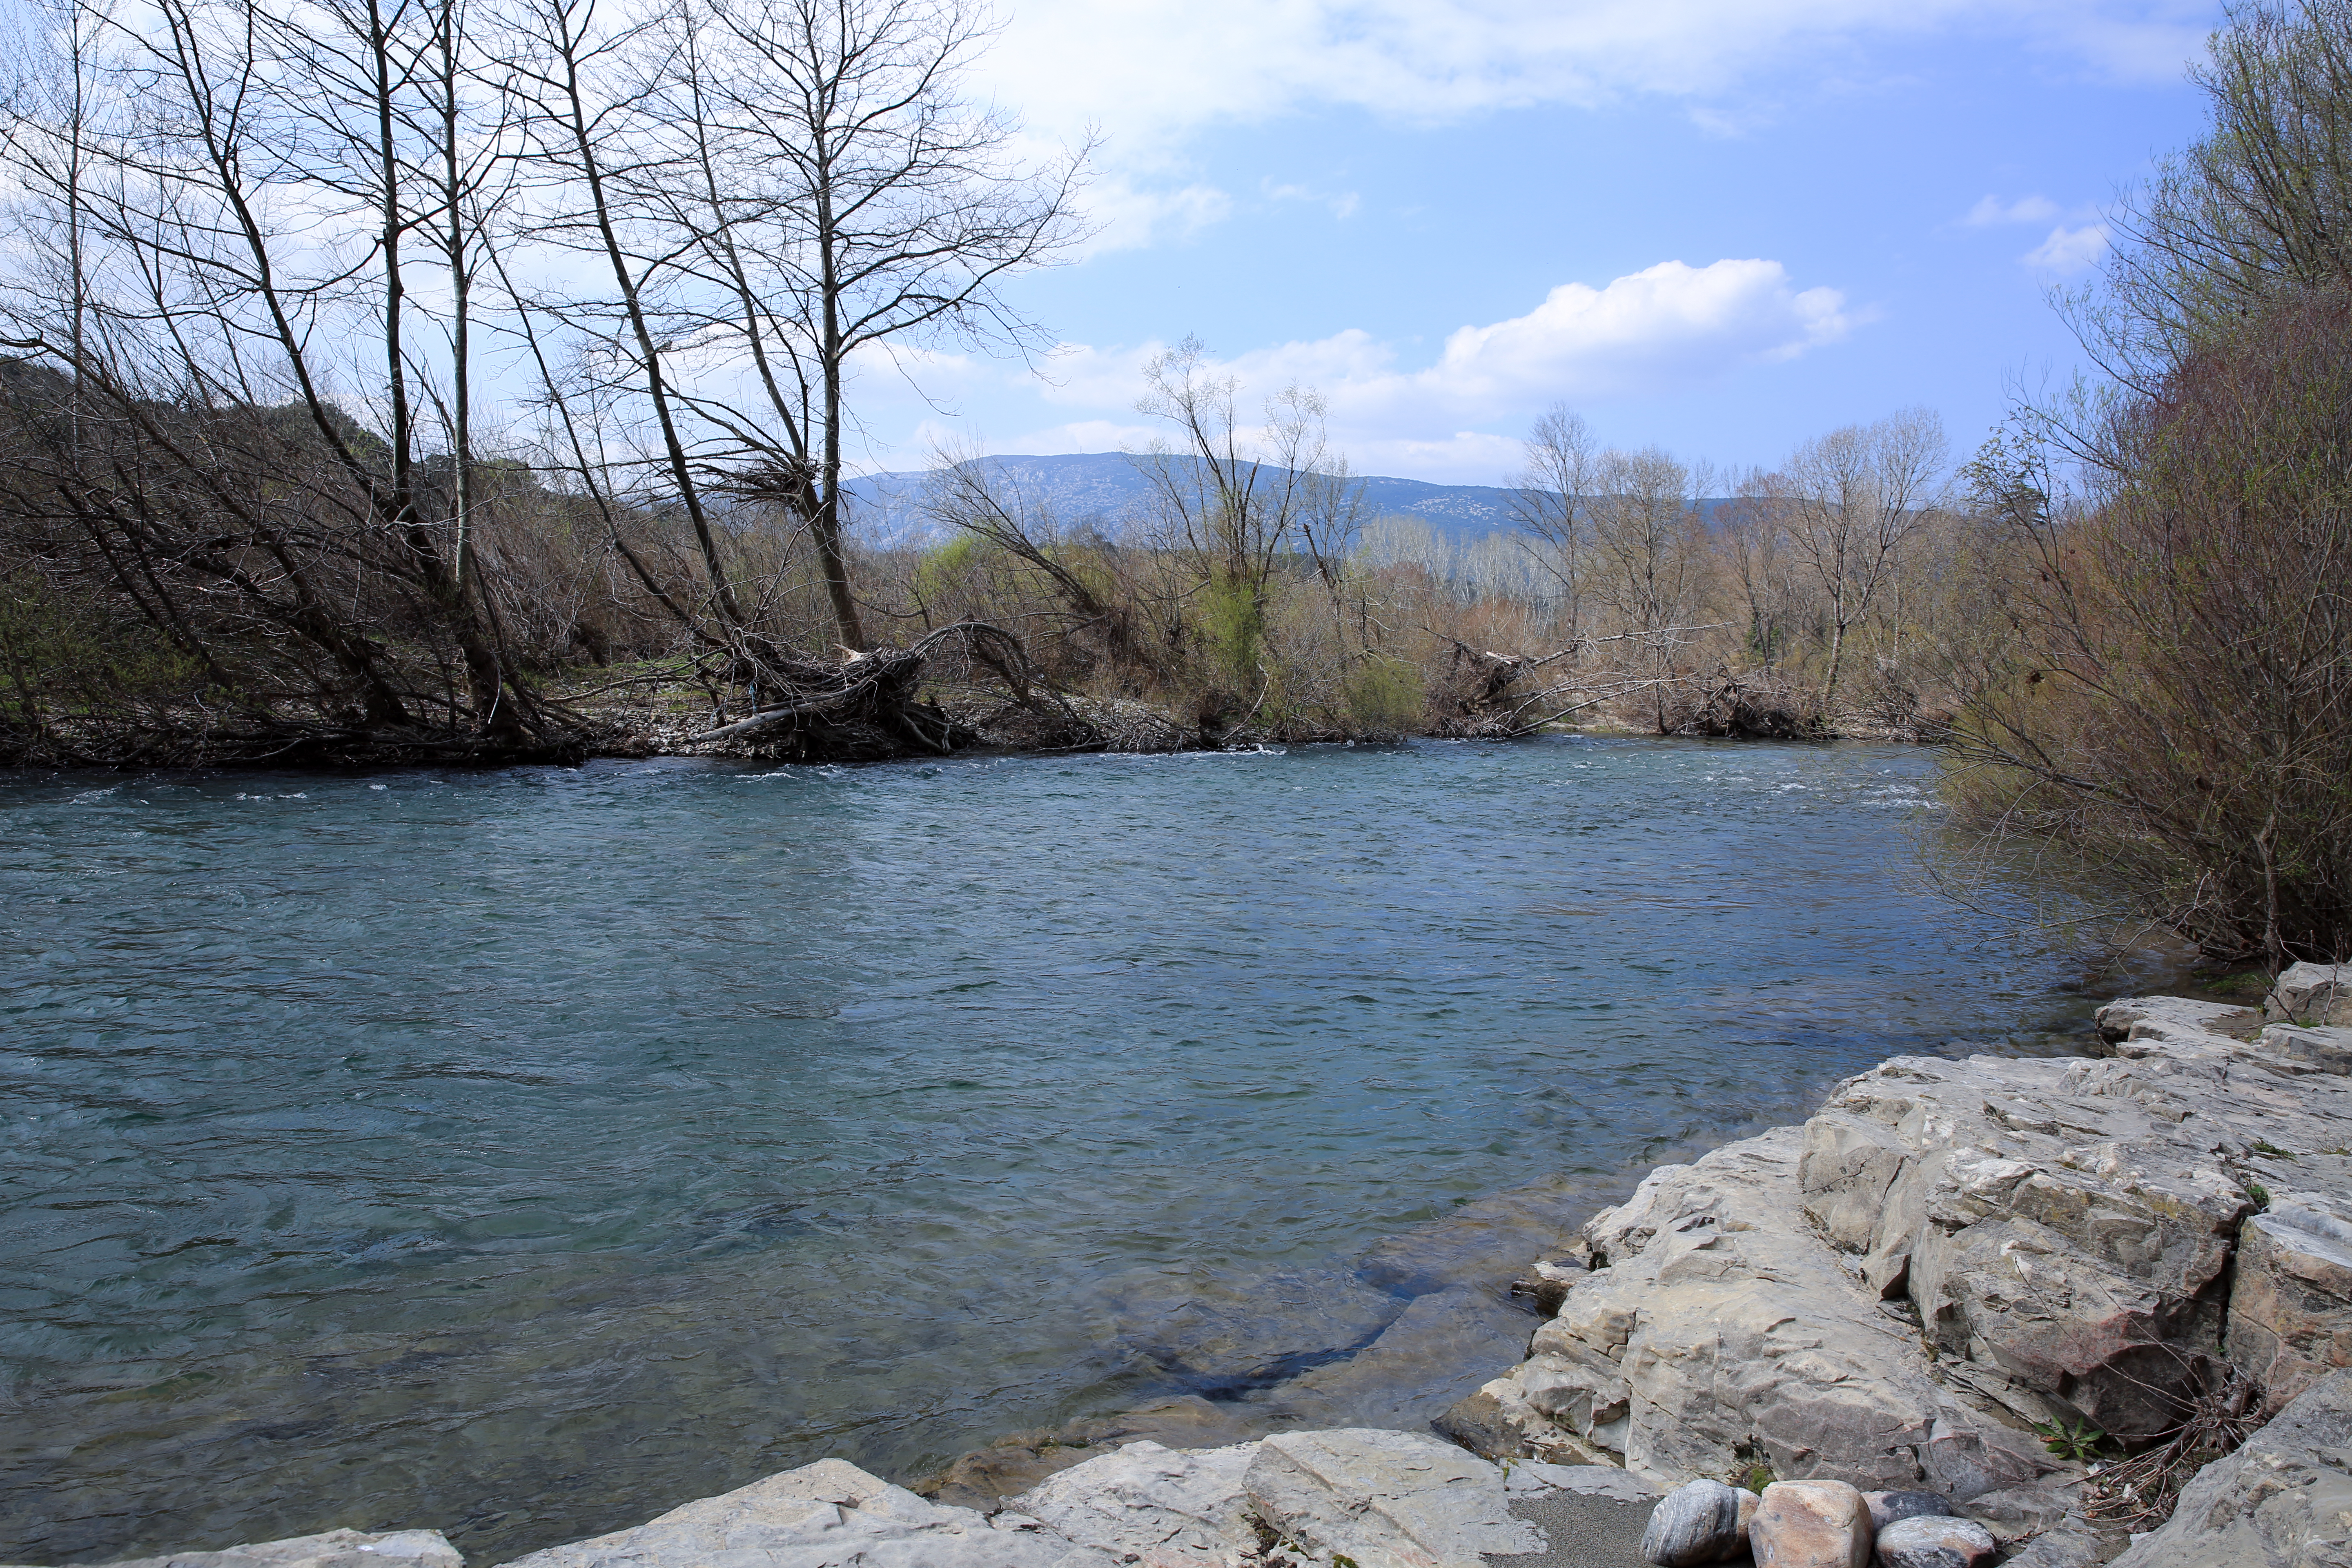
water, wilderness, lake, river, pond, europe, stream, canon, rapid, reservoir, waterway, body of water, midi, hiver, bleu, gris, strom, isasza, southfrance, sdfrankreich, zuidfrankrijk, mditerrane, hrault, berges, fluss, courant, exterieur, courdeau, hauteseaux, brissac, crues, fleuvectier, embcles, loch